Milko Bjelica

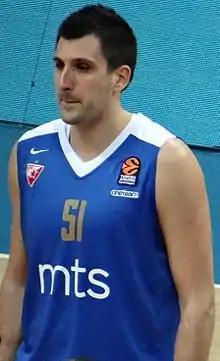
Bjelica with Crvena zvezda

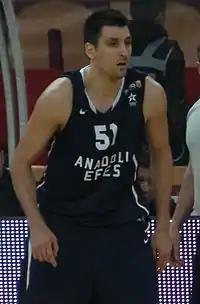
Bjelica with Anadolu Efes

Milko Bjelica (born 4 June 1984) is a Serbian-born Montenegrin professional basketball player for Saitama Broncos of the B.League.